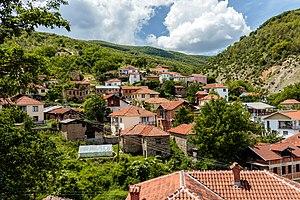
Smilevo est un village du sud-est de la Macédoine du Nord, situé dans la municipalité de Demir Hisar. Le village comptait 321 habitants en 2002.